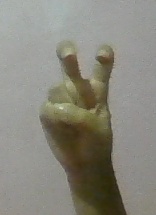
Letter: toot